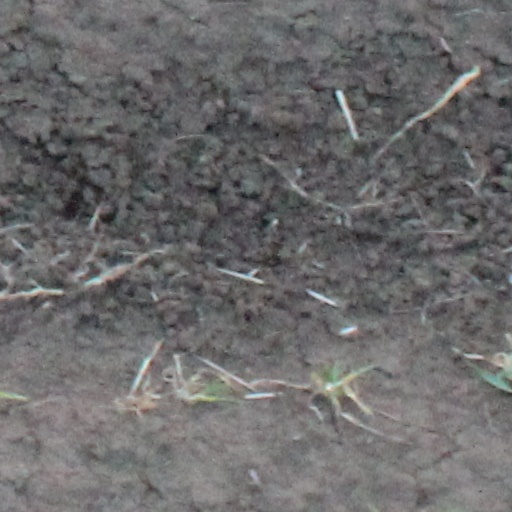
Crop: wheat